Bacalhau à Gomes de Sá

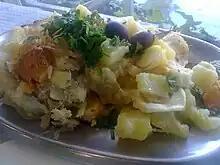
Bacalhau à Gomes de Sá

Bacalhau à Gomes de Sá is a casserole of bacalhau, potatoes, eggs, olives, olive oil, and onion.